Short SC.1

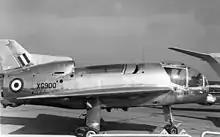
"XG900" Short SC.1 at the SBAC show in 1961, showing the oleo leg fairings and the lift engine automatic inlet louvres added in mid-1960

The Short SC.1 was a single-seat low wing tailless delta wing aircraft of approximately 8,000 lb all-up weight (max. 7,700 lb for vertical flight). It was powered by four vertically mounted, lightweight Rolls-Royce RB.108 lift engines that provided a total vertical thrust of 8,600 lb, along with a single RB.108 cruise engine in the rear of the aircraft to provide thrust for forward flight. The lift engines were mounted vertically in side-by-side pairs in a central bay so that their resultant thrust line passed close to the centre of gravity of the aircraft. These pairs of engines could be swivelled fore-and-aft to produce vectored thrust for acceleration/deceleration along the aircraft's longitudinal axis.